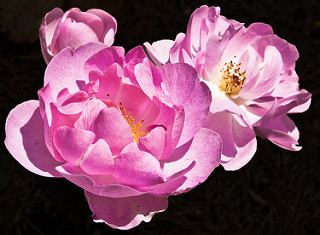
Flower: rose